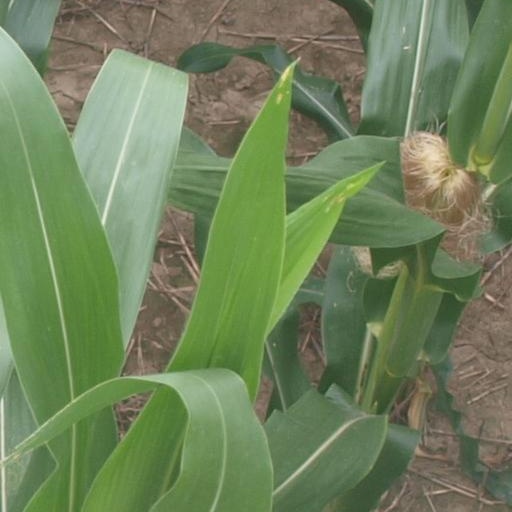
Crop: maize; corn